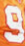
Number: 9